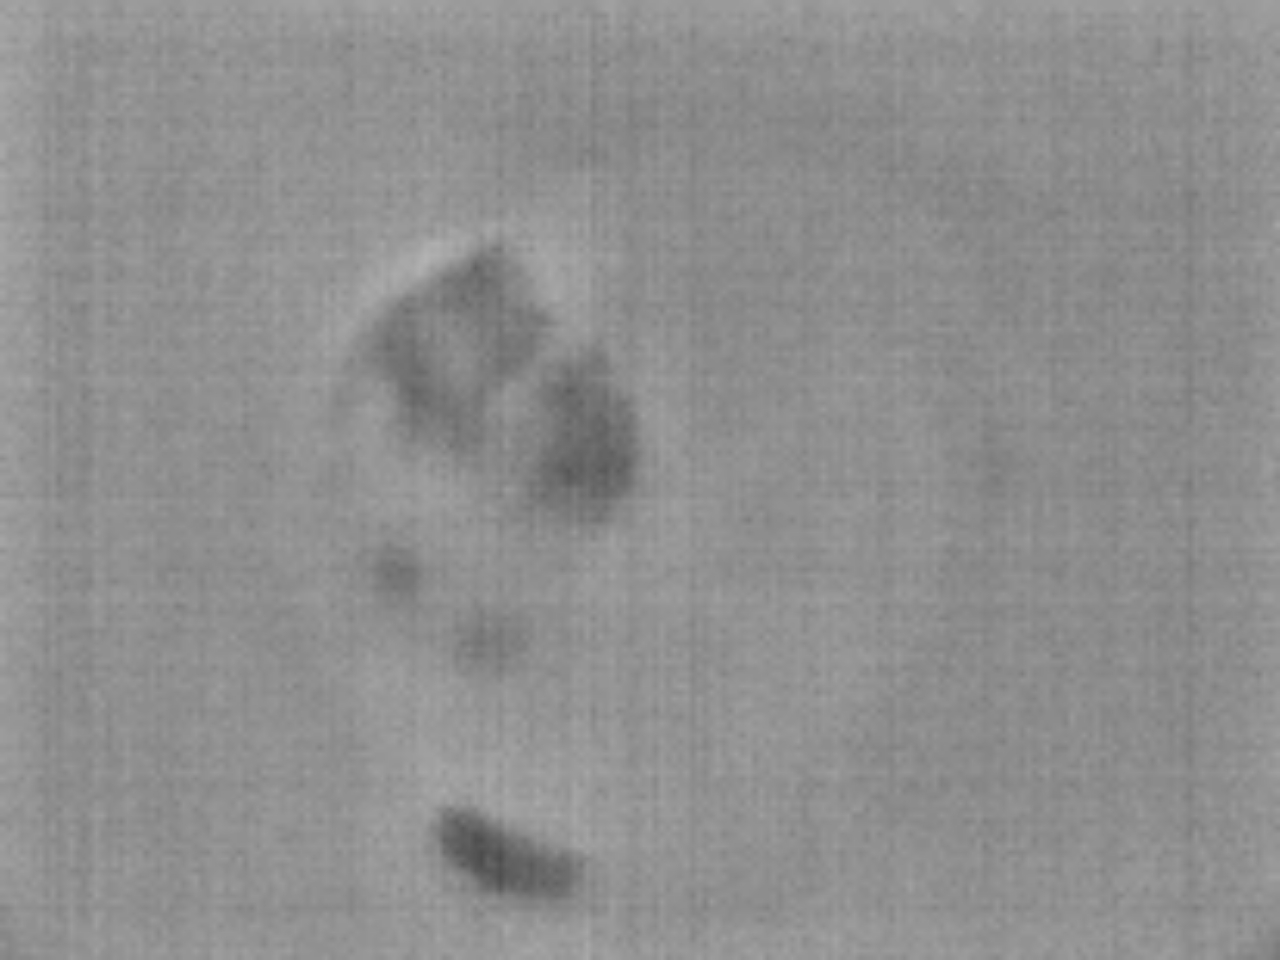
Label: Minor Defect